José Teles de Souza

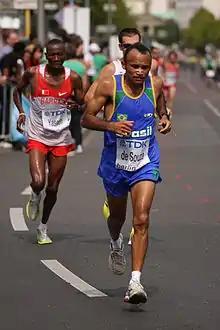
José de Souza, Berlin 2009

José Teles de Souza (born 22 April 1971 in Teresina, Piauí) is a Brazilian long-distance runner. He finished eighteenth in the marathon at the 2007 World Championships.